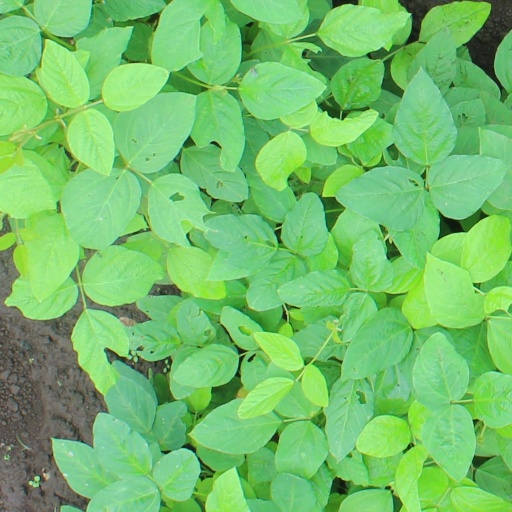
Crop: soybean